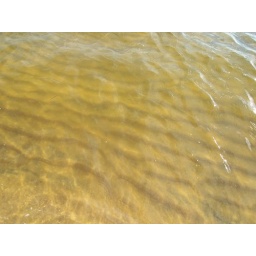
Amazing pattern of the sand under water